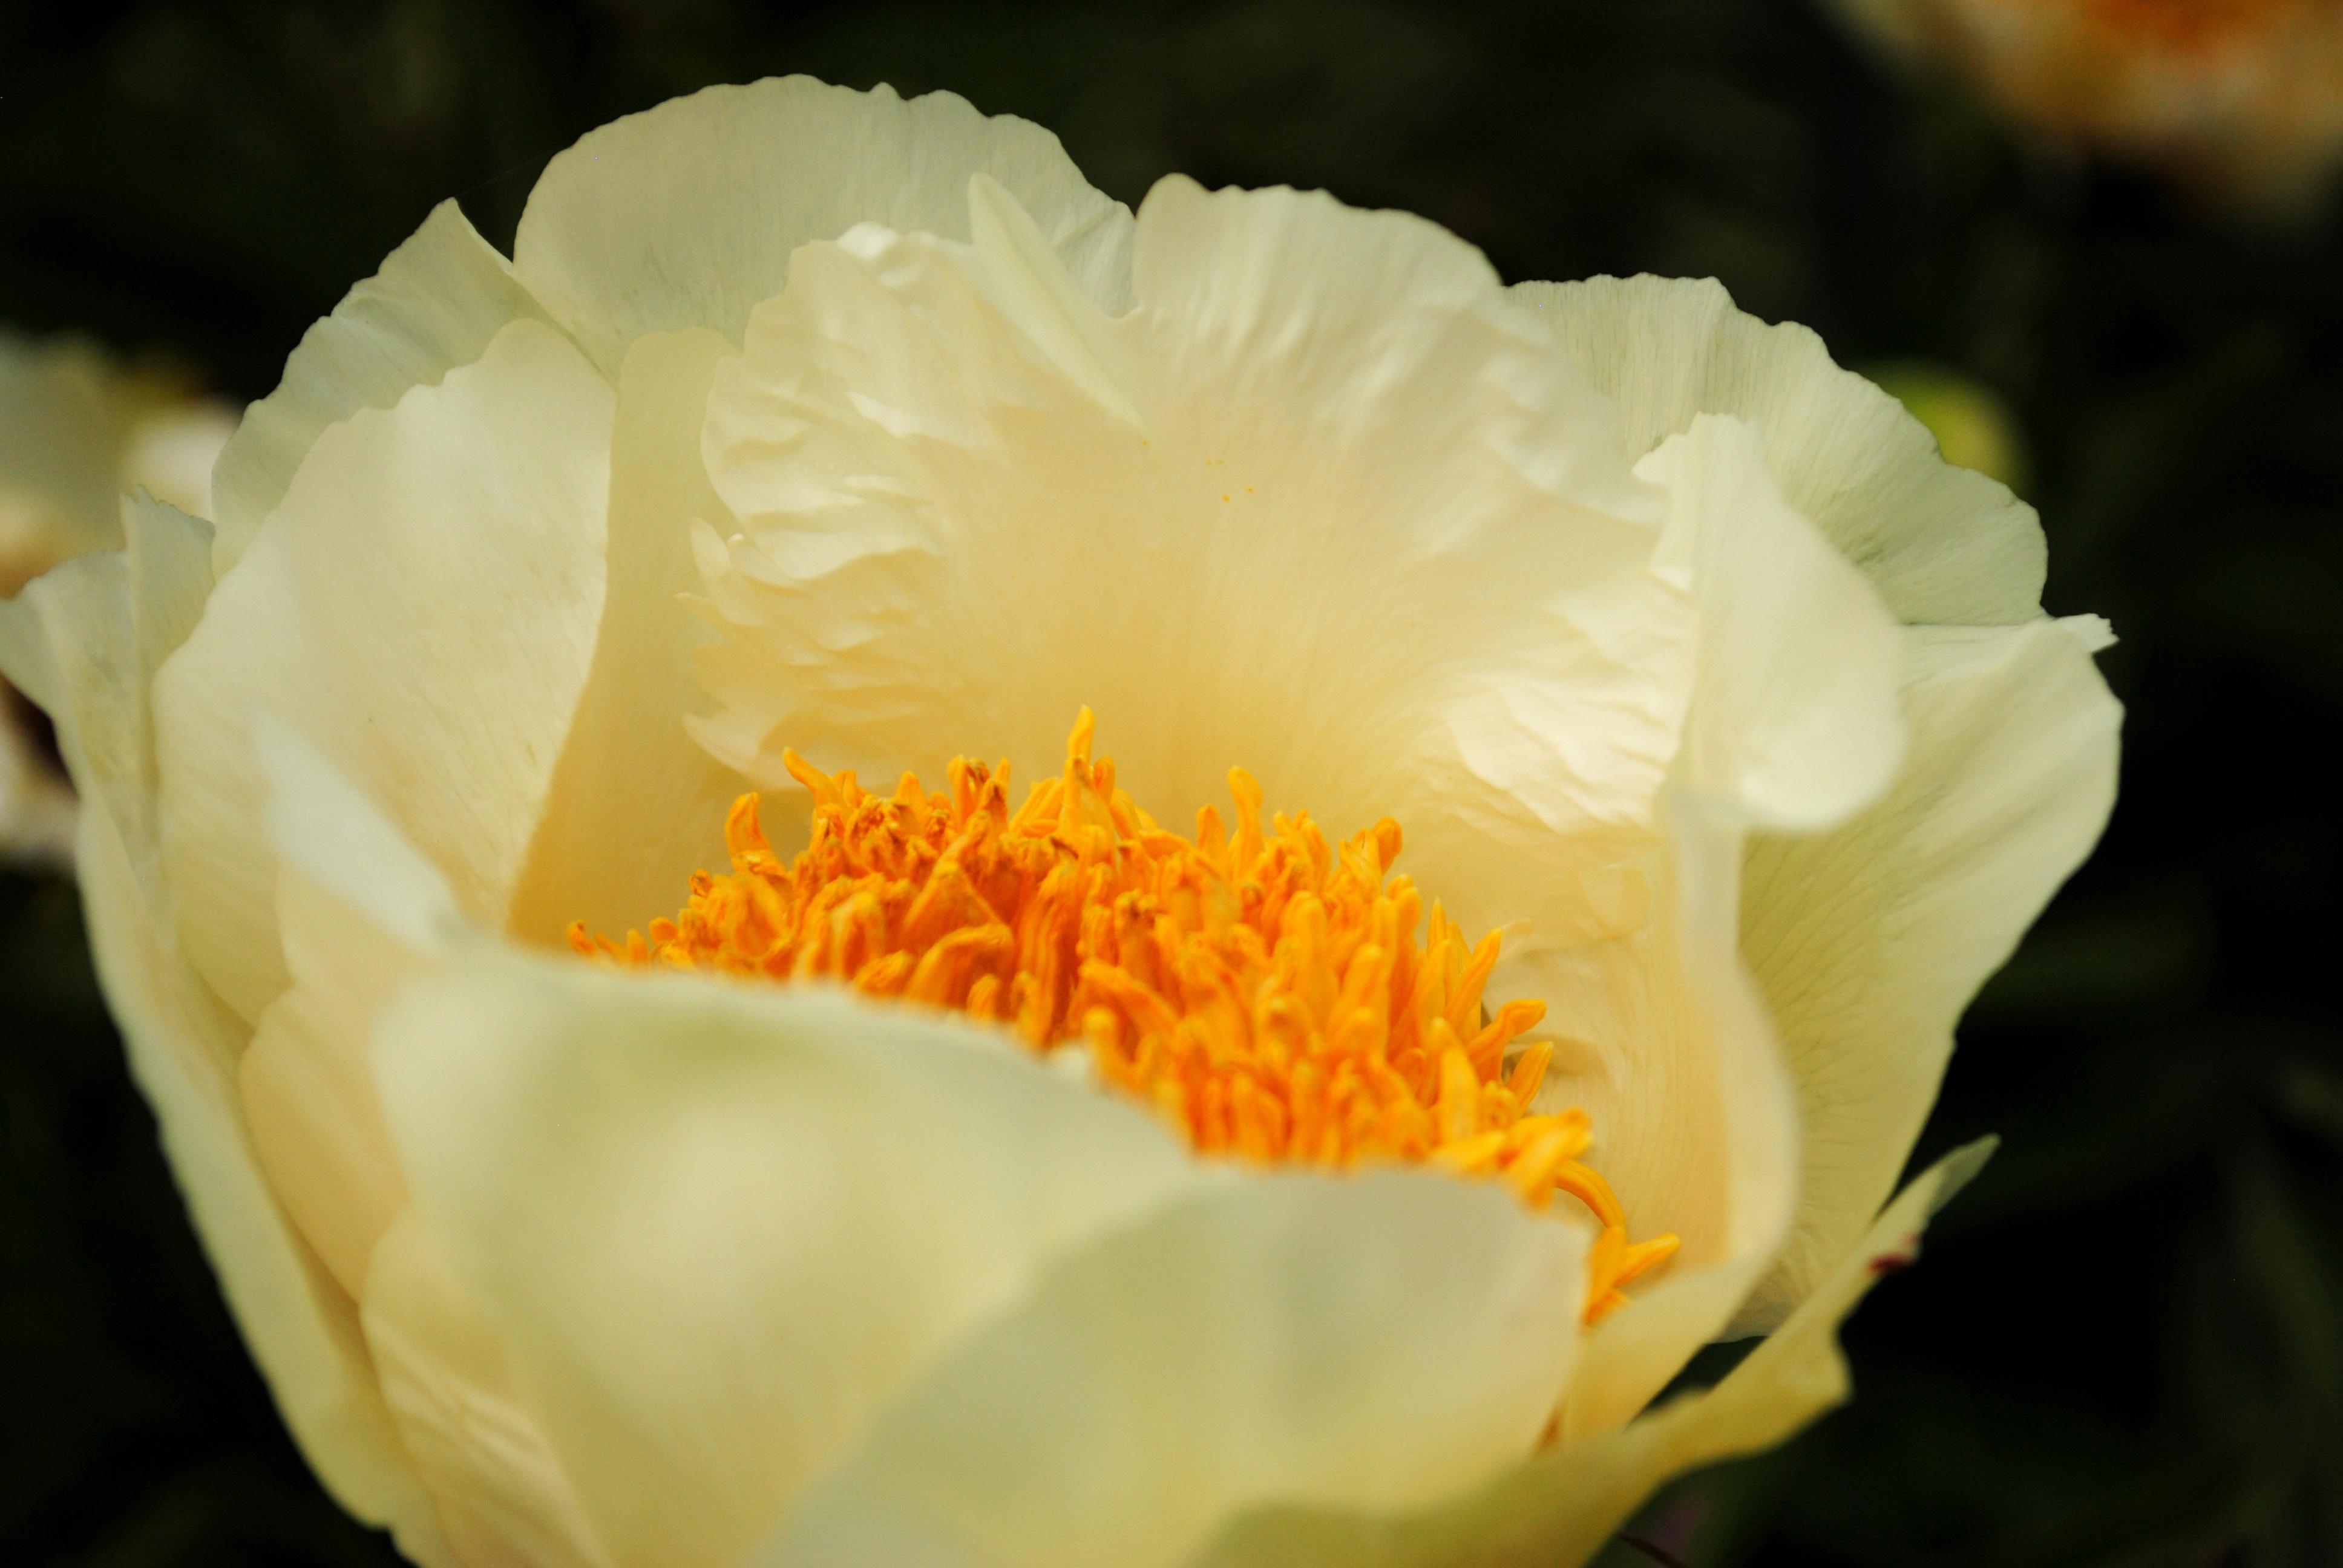
nature, blossom, plant, flower, petal, bloom, floral, wild, rose, spring, yellow, flora, wild flower, botanical garden, peony, macro photography, flowering plant, land plant